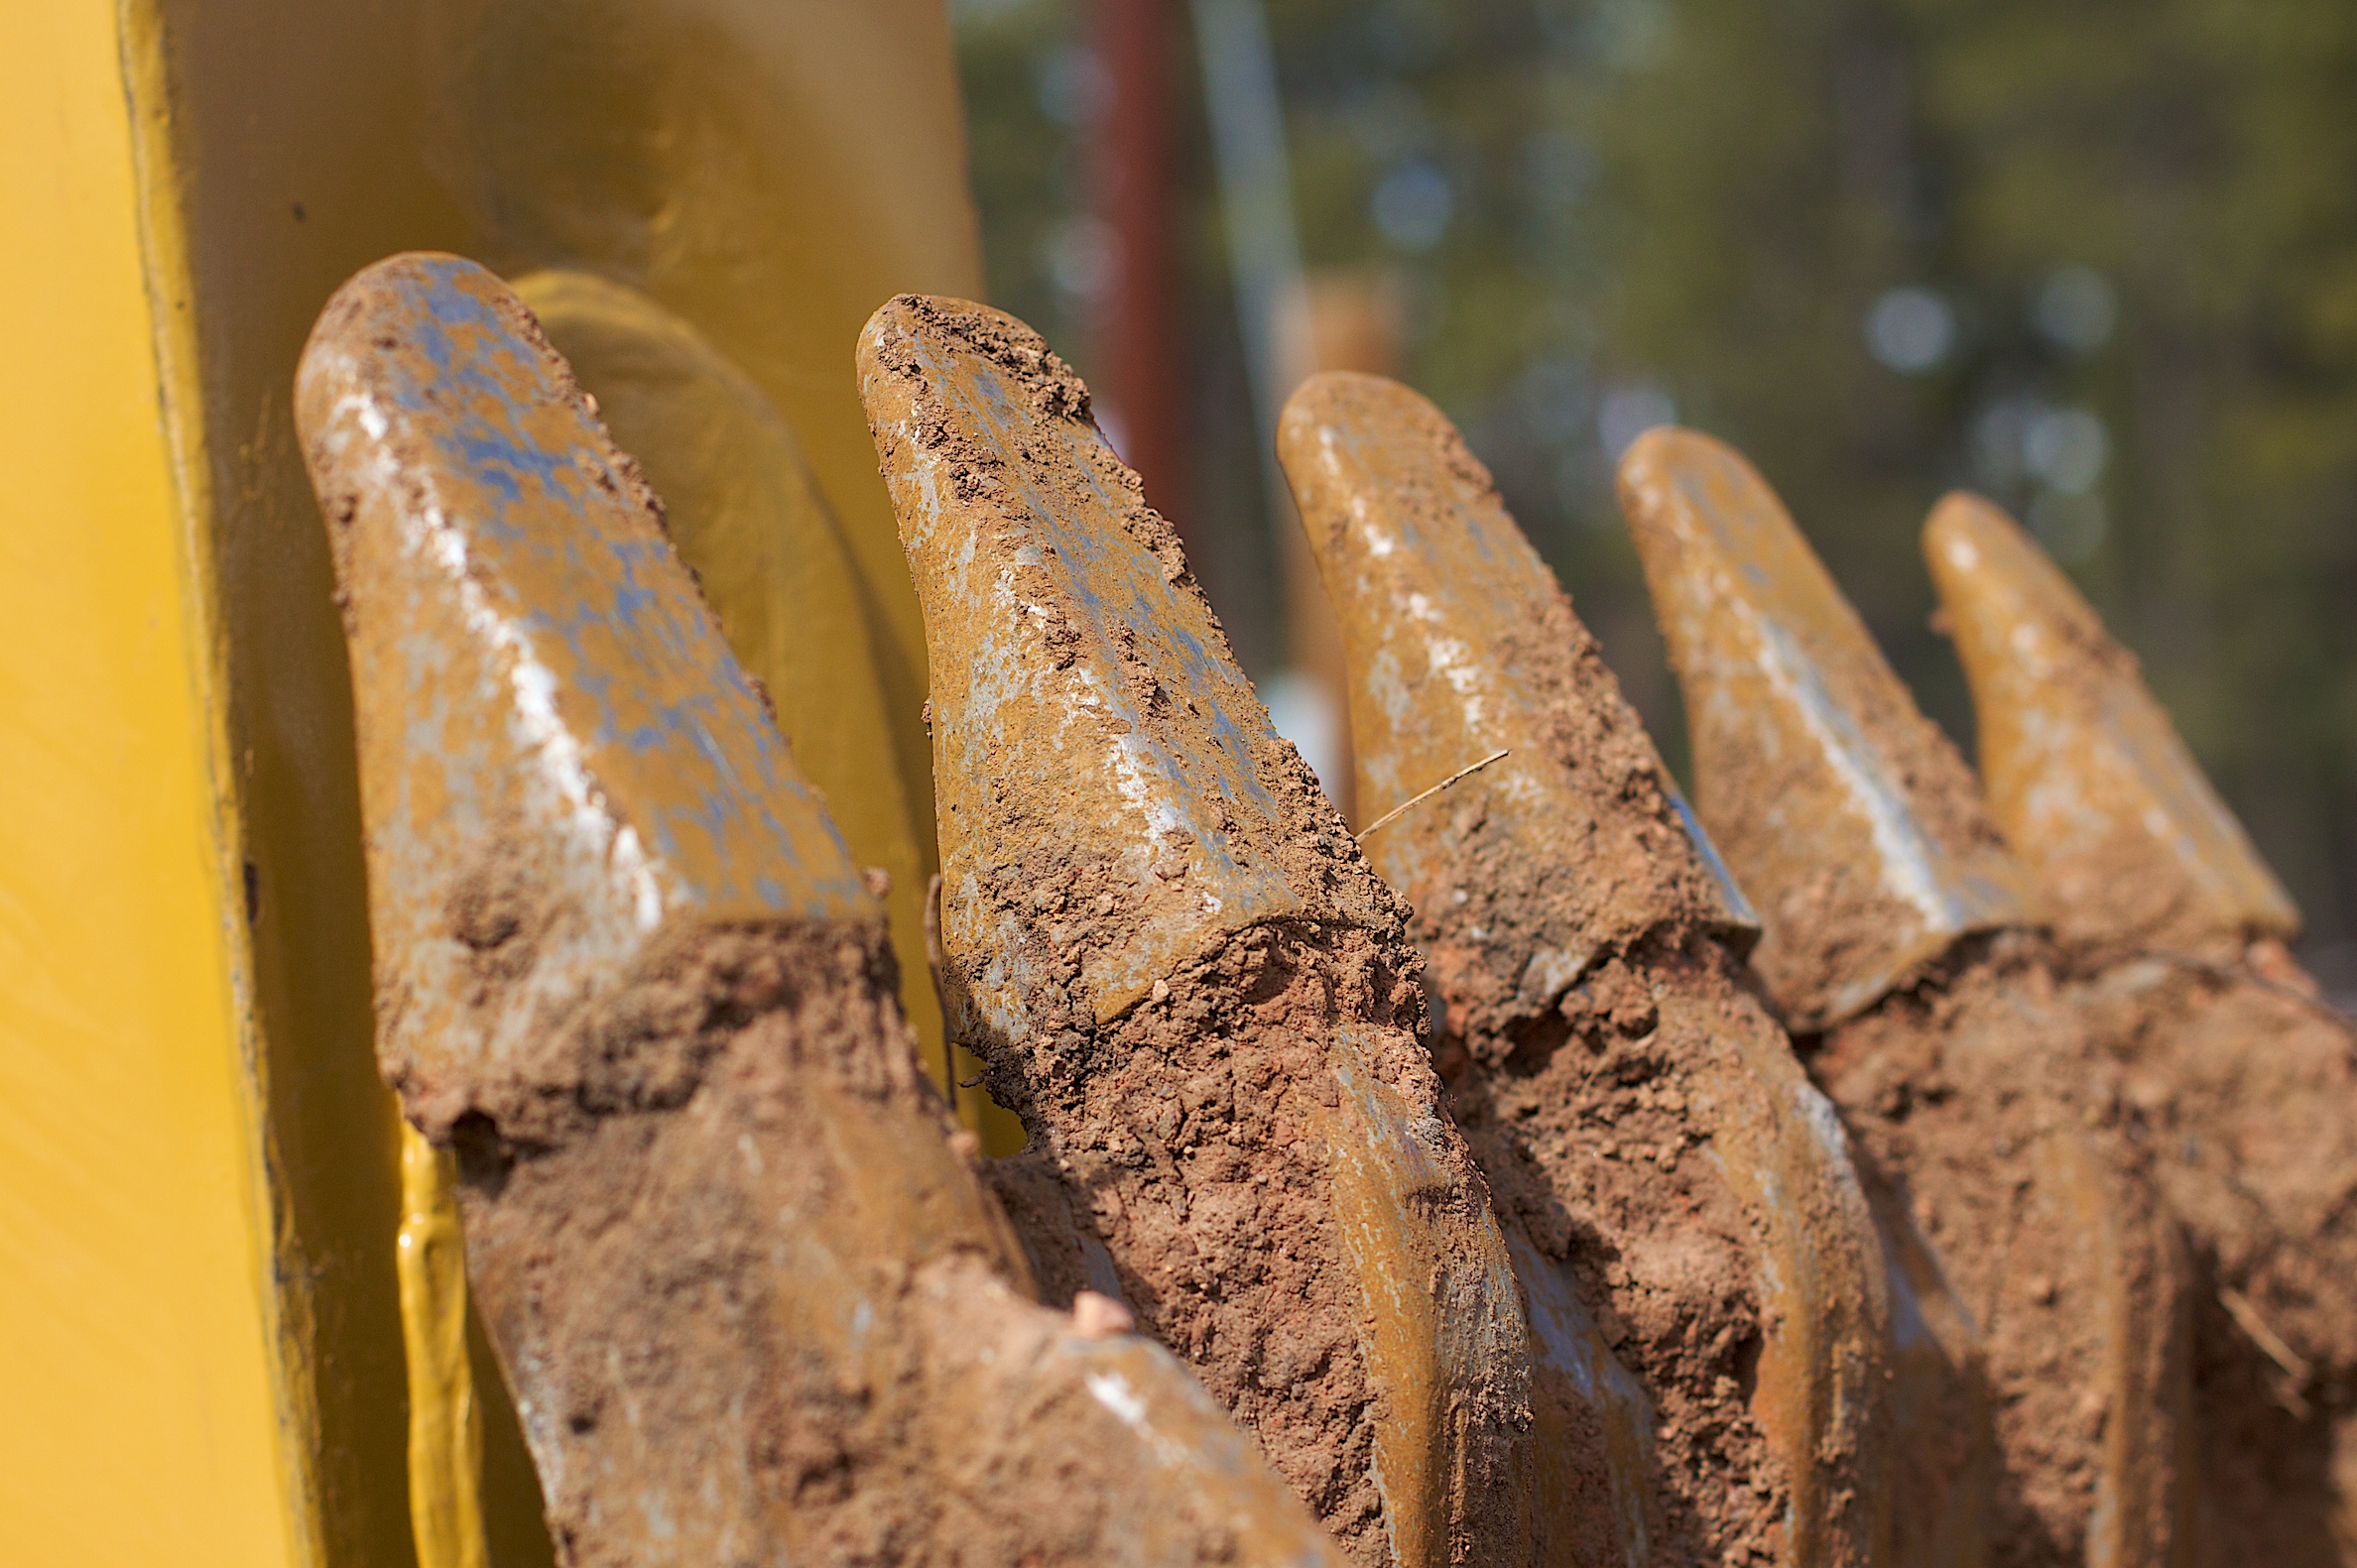
wood, food, soil, close up, macro photography, grass family